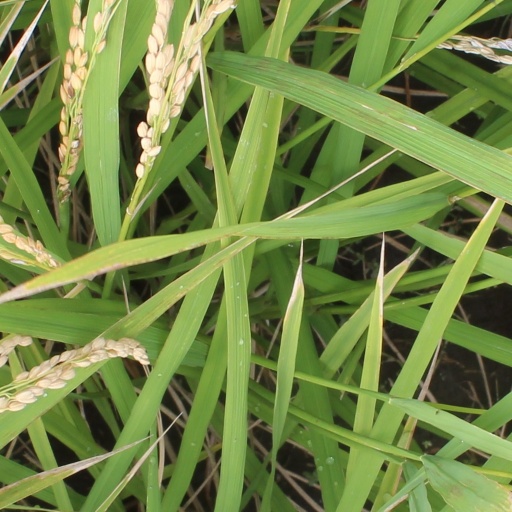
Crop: rice